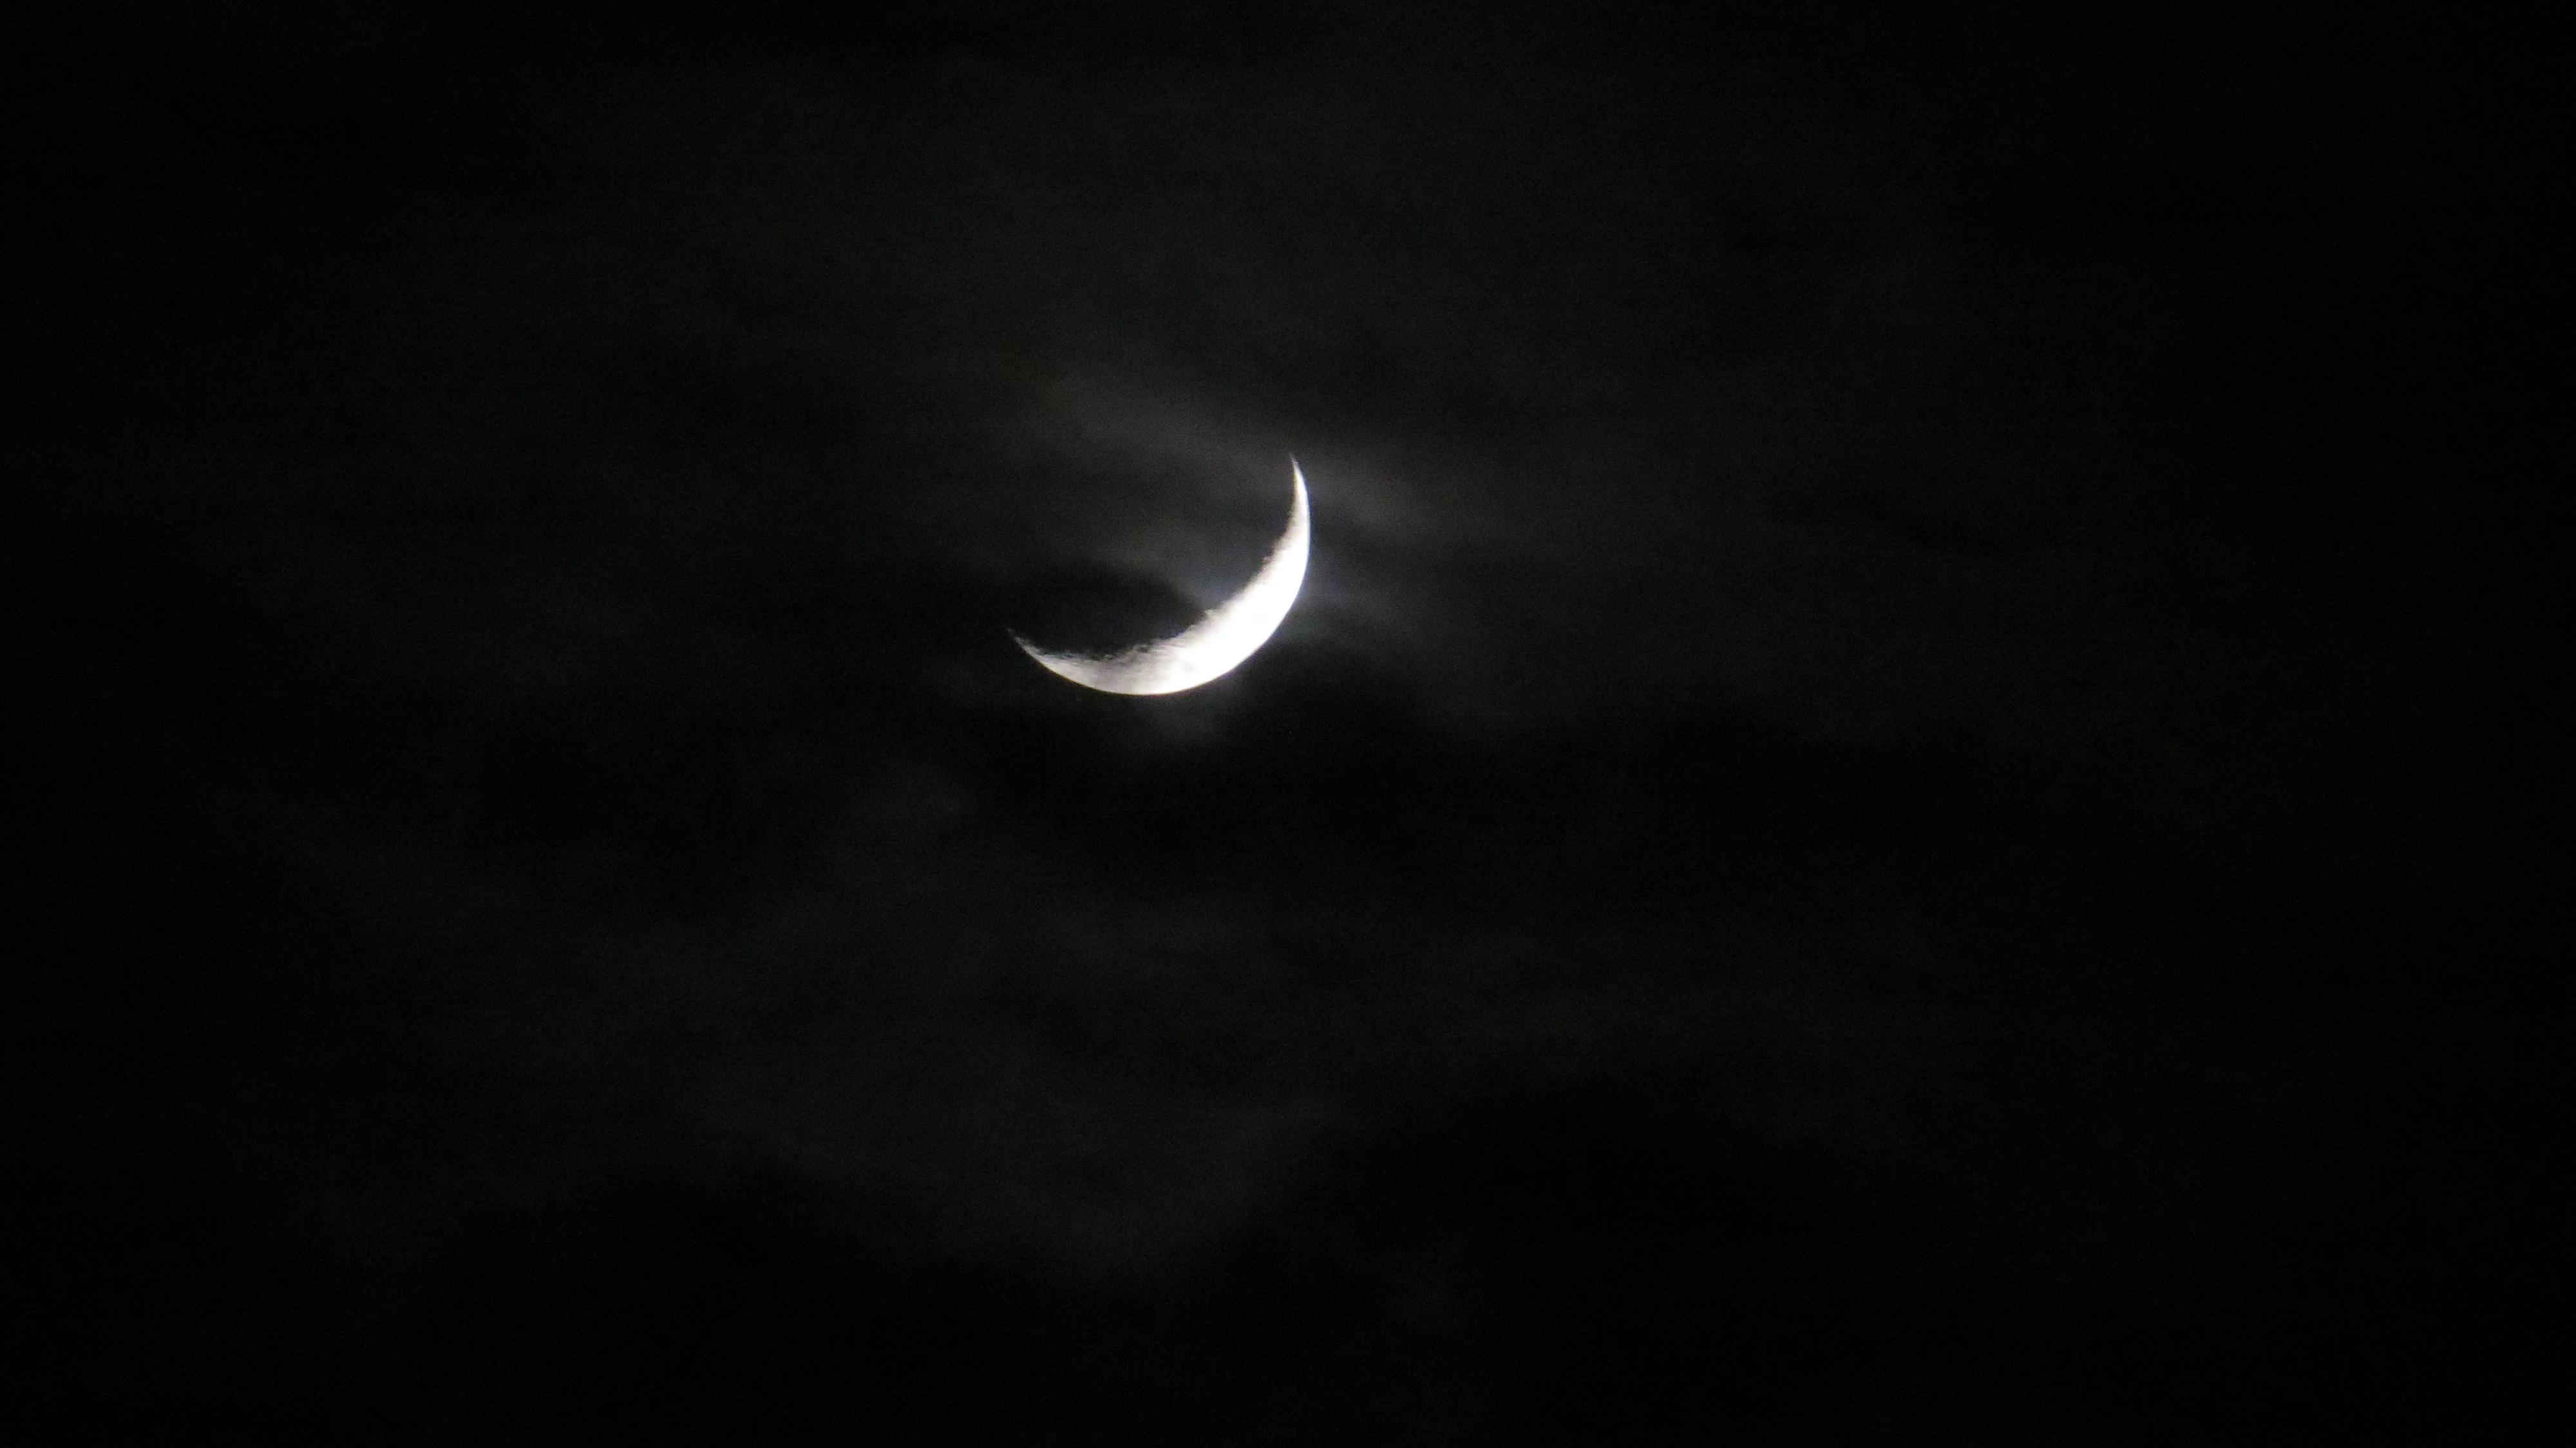
moon, quarter, crescent, nature, atmosphere, black, sky, white, atmospheric phenomenon, photograph, celestial event, astronomical object, moonlight, darkness, light, midnight, night, beauty, eclipse, monochrome, black and white, daytime, monochrome photography, universe, symbol, astronomy, space, event, stock photography, photography, outer space, meteorological phenomenon